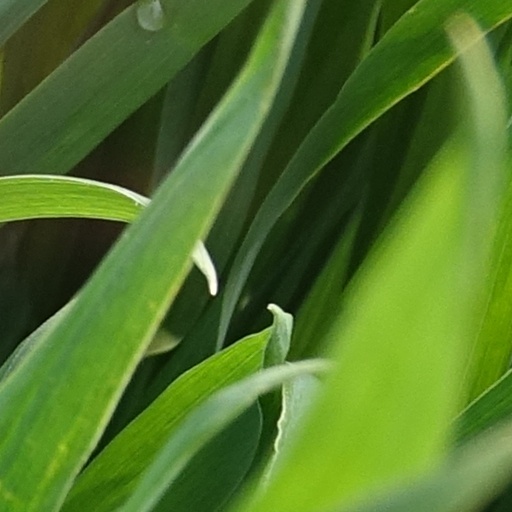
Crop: wheat